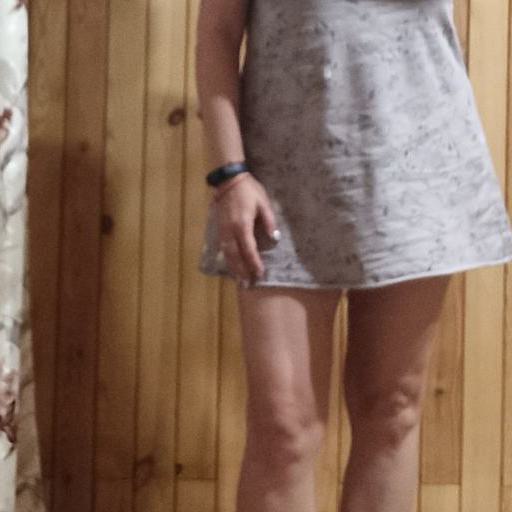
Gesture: no_gesture